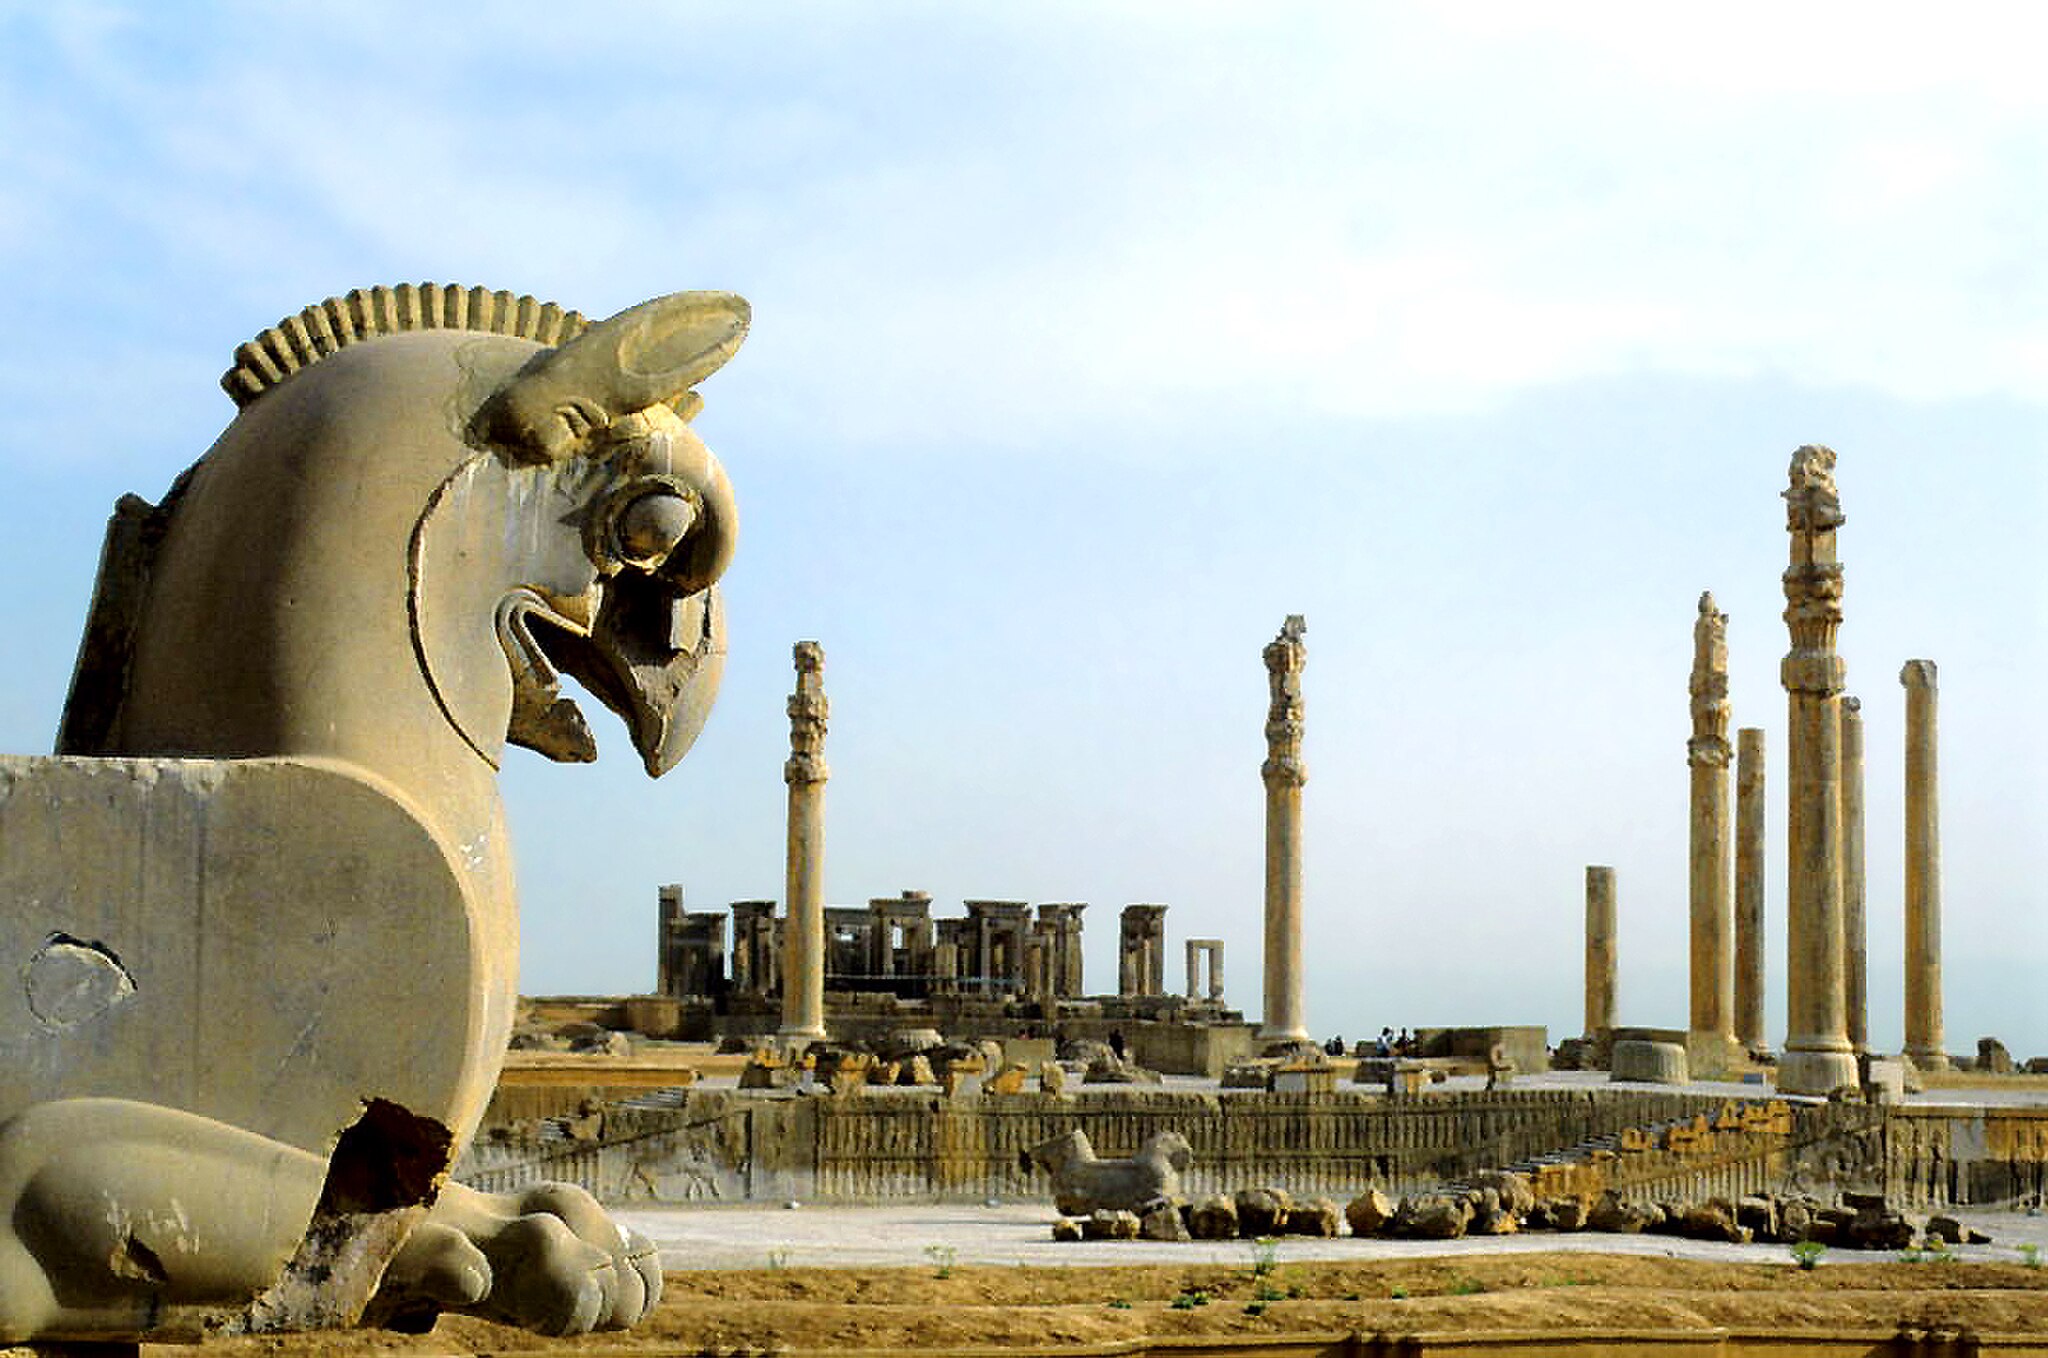
Title: Persépolis (2000) 29
Description: Griffin head and, in the background, the Apadana; Persepolis Fars, Iran
Date: 2000-04
Categories: Apadana of Persepolis, Self-published work, April 2000 in Iran, Griffin capitals in Persepolis, Photographs by LBM1948, 2000 in Persepolis